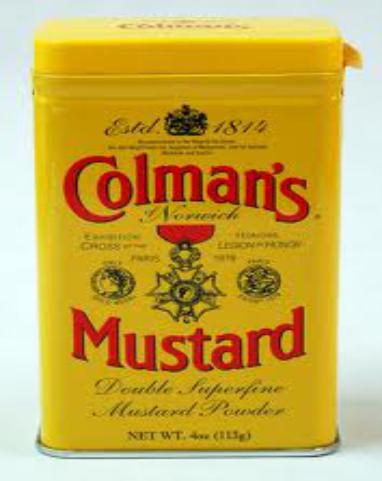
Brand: Colman's
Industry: Food